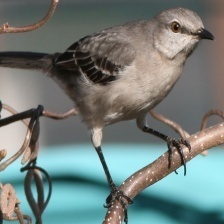
Species: NORTHERN MOCKINGBIRD
Scientific name: MIMUS POLYGLOTTOS